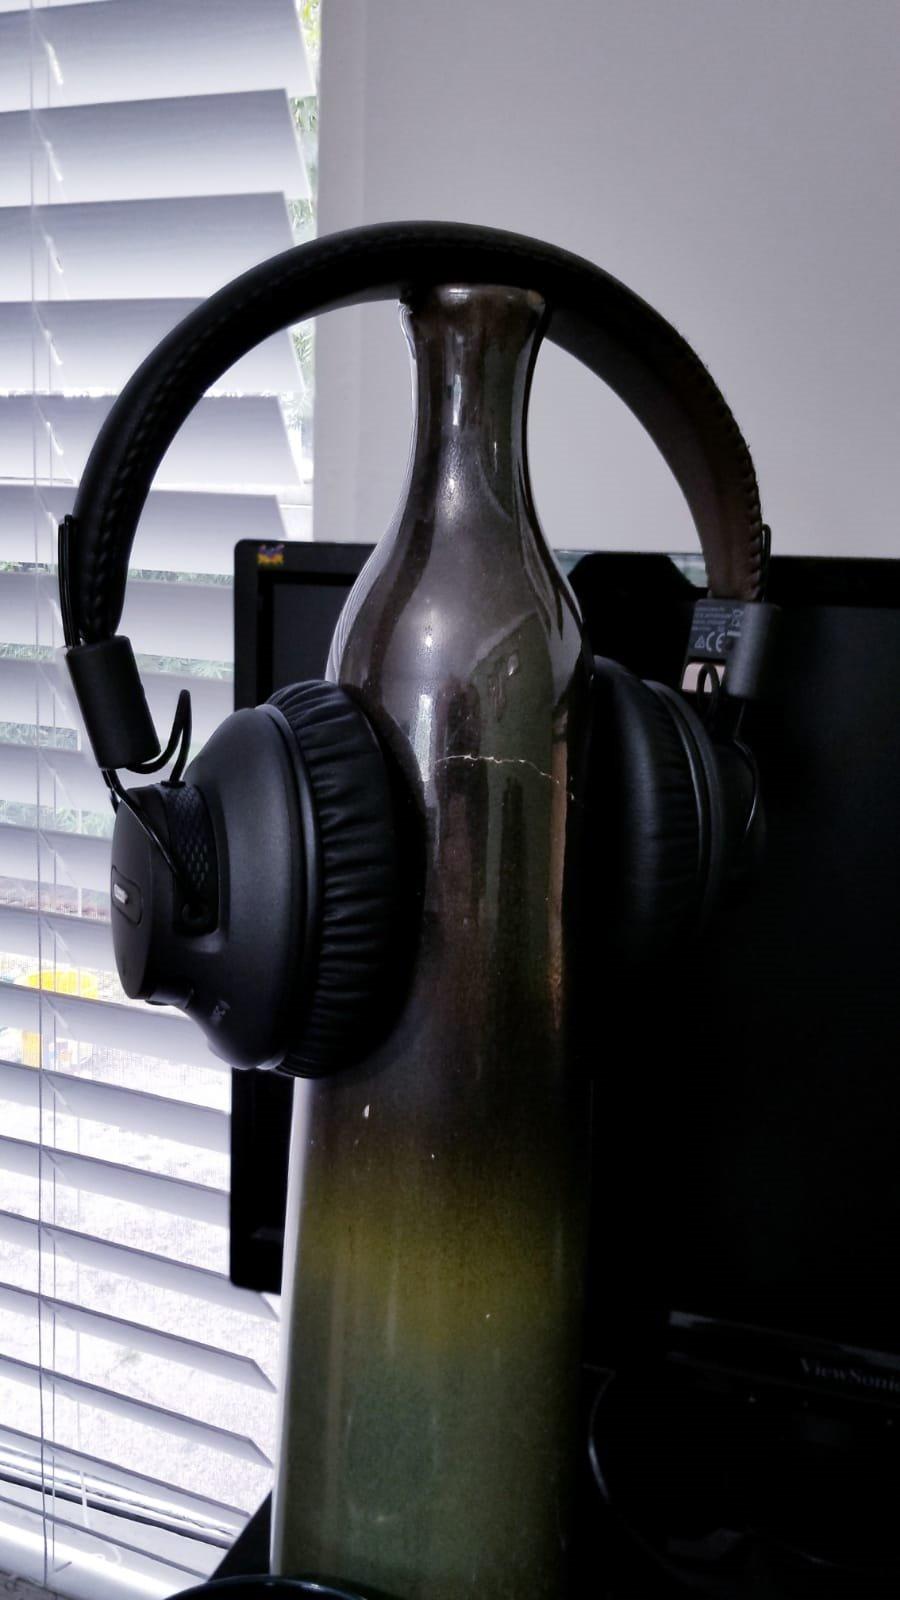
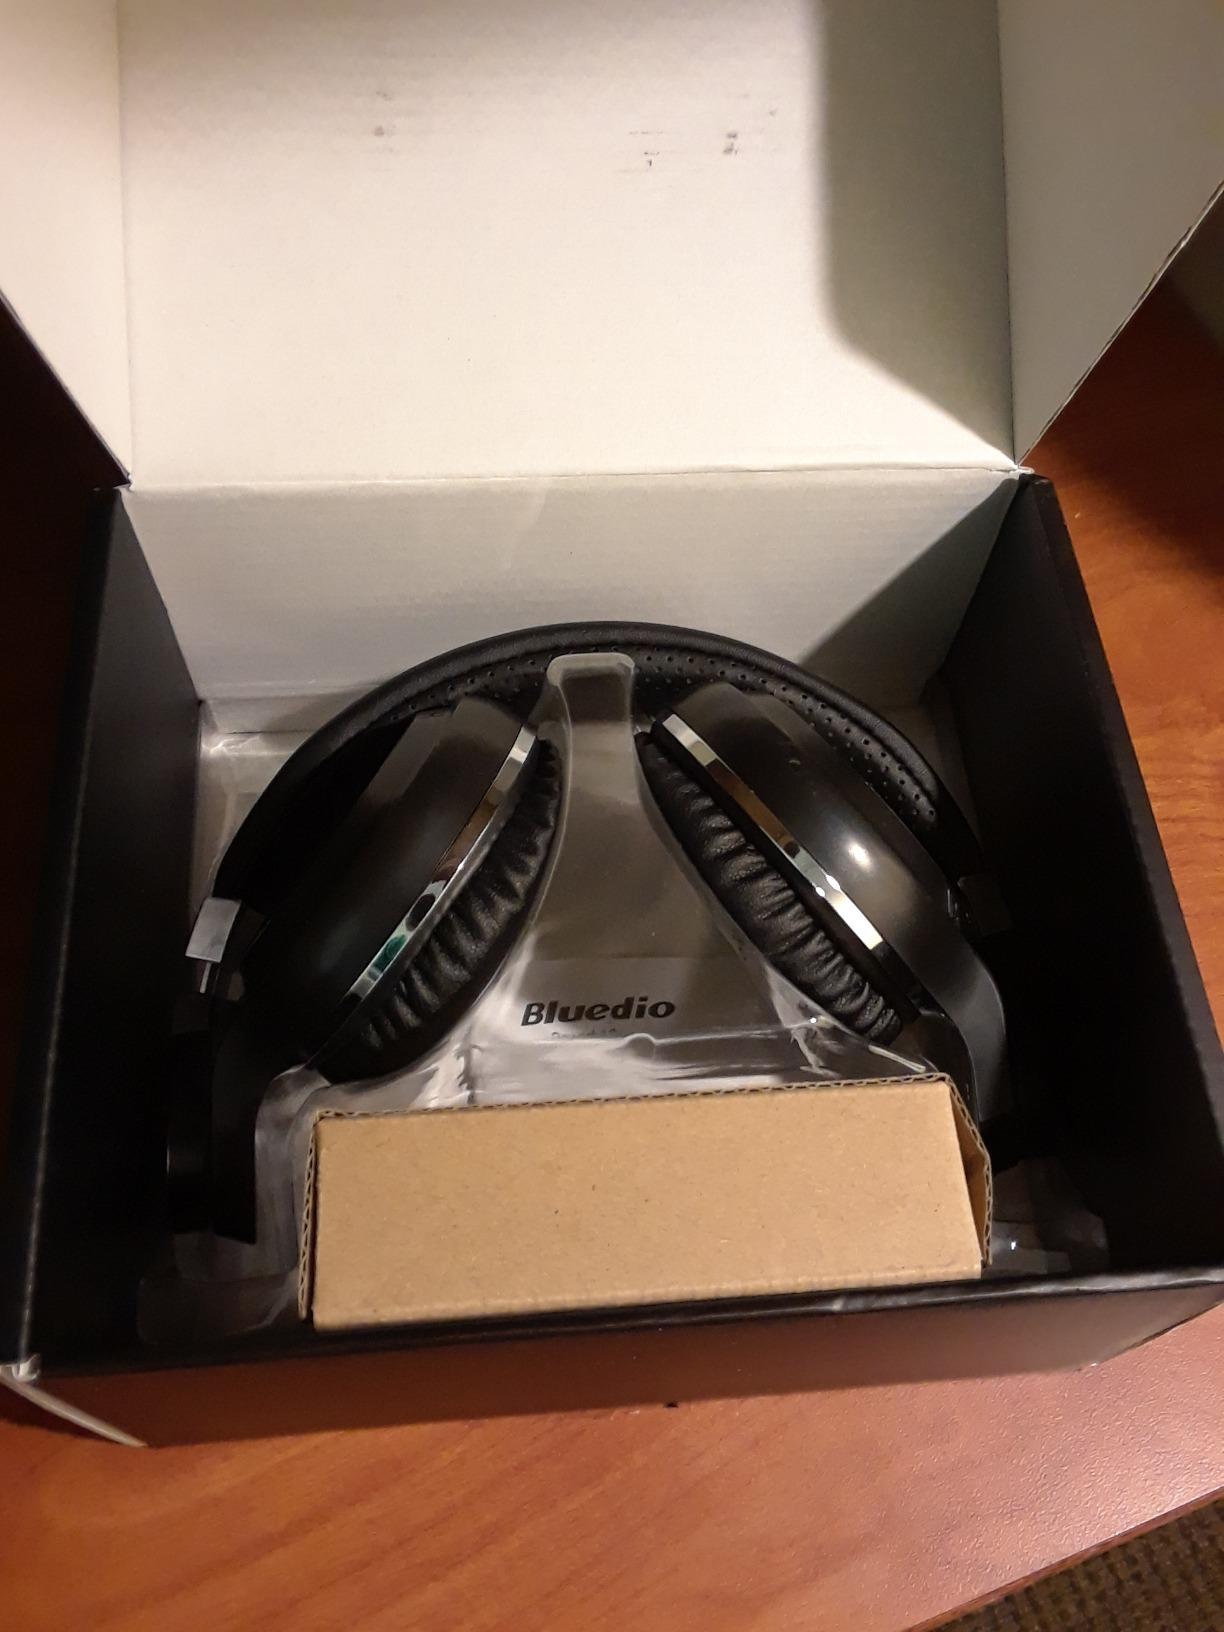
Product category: headphones
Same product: no